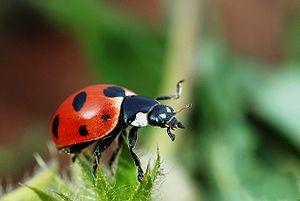
La Coccinelle magnifique est une coccinelle de 7 à 8 mm de longueur, présente en Europe. C'est une espèce myrmécophile, on la trouve principalement à proximité des colonies de fourmis, notamment Formica rufa. Elle est immunisée contre les attaques des fourmis grâce à des mécanismes de défense chimique.